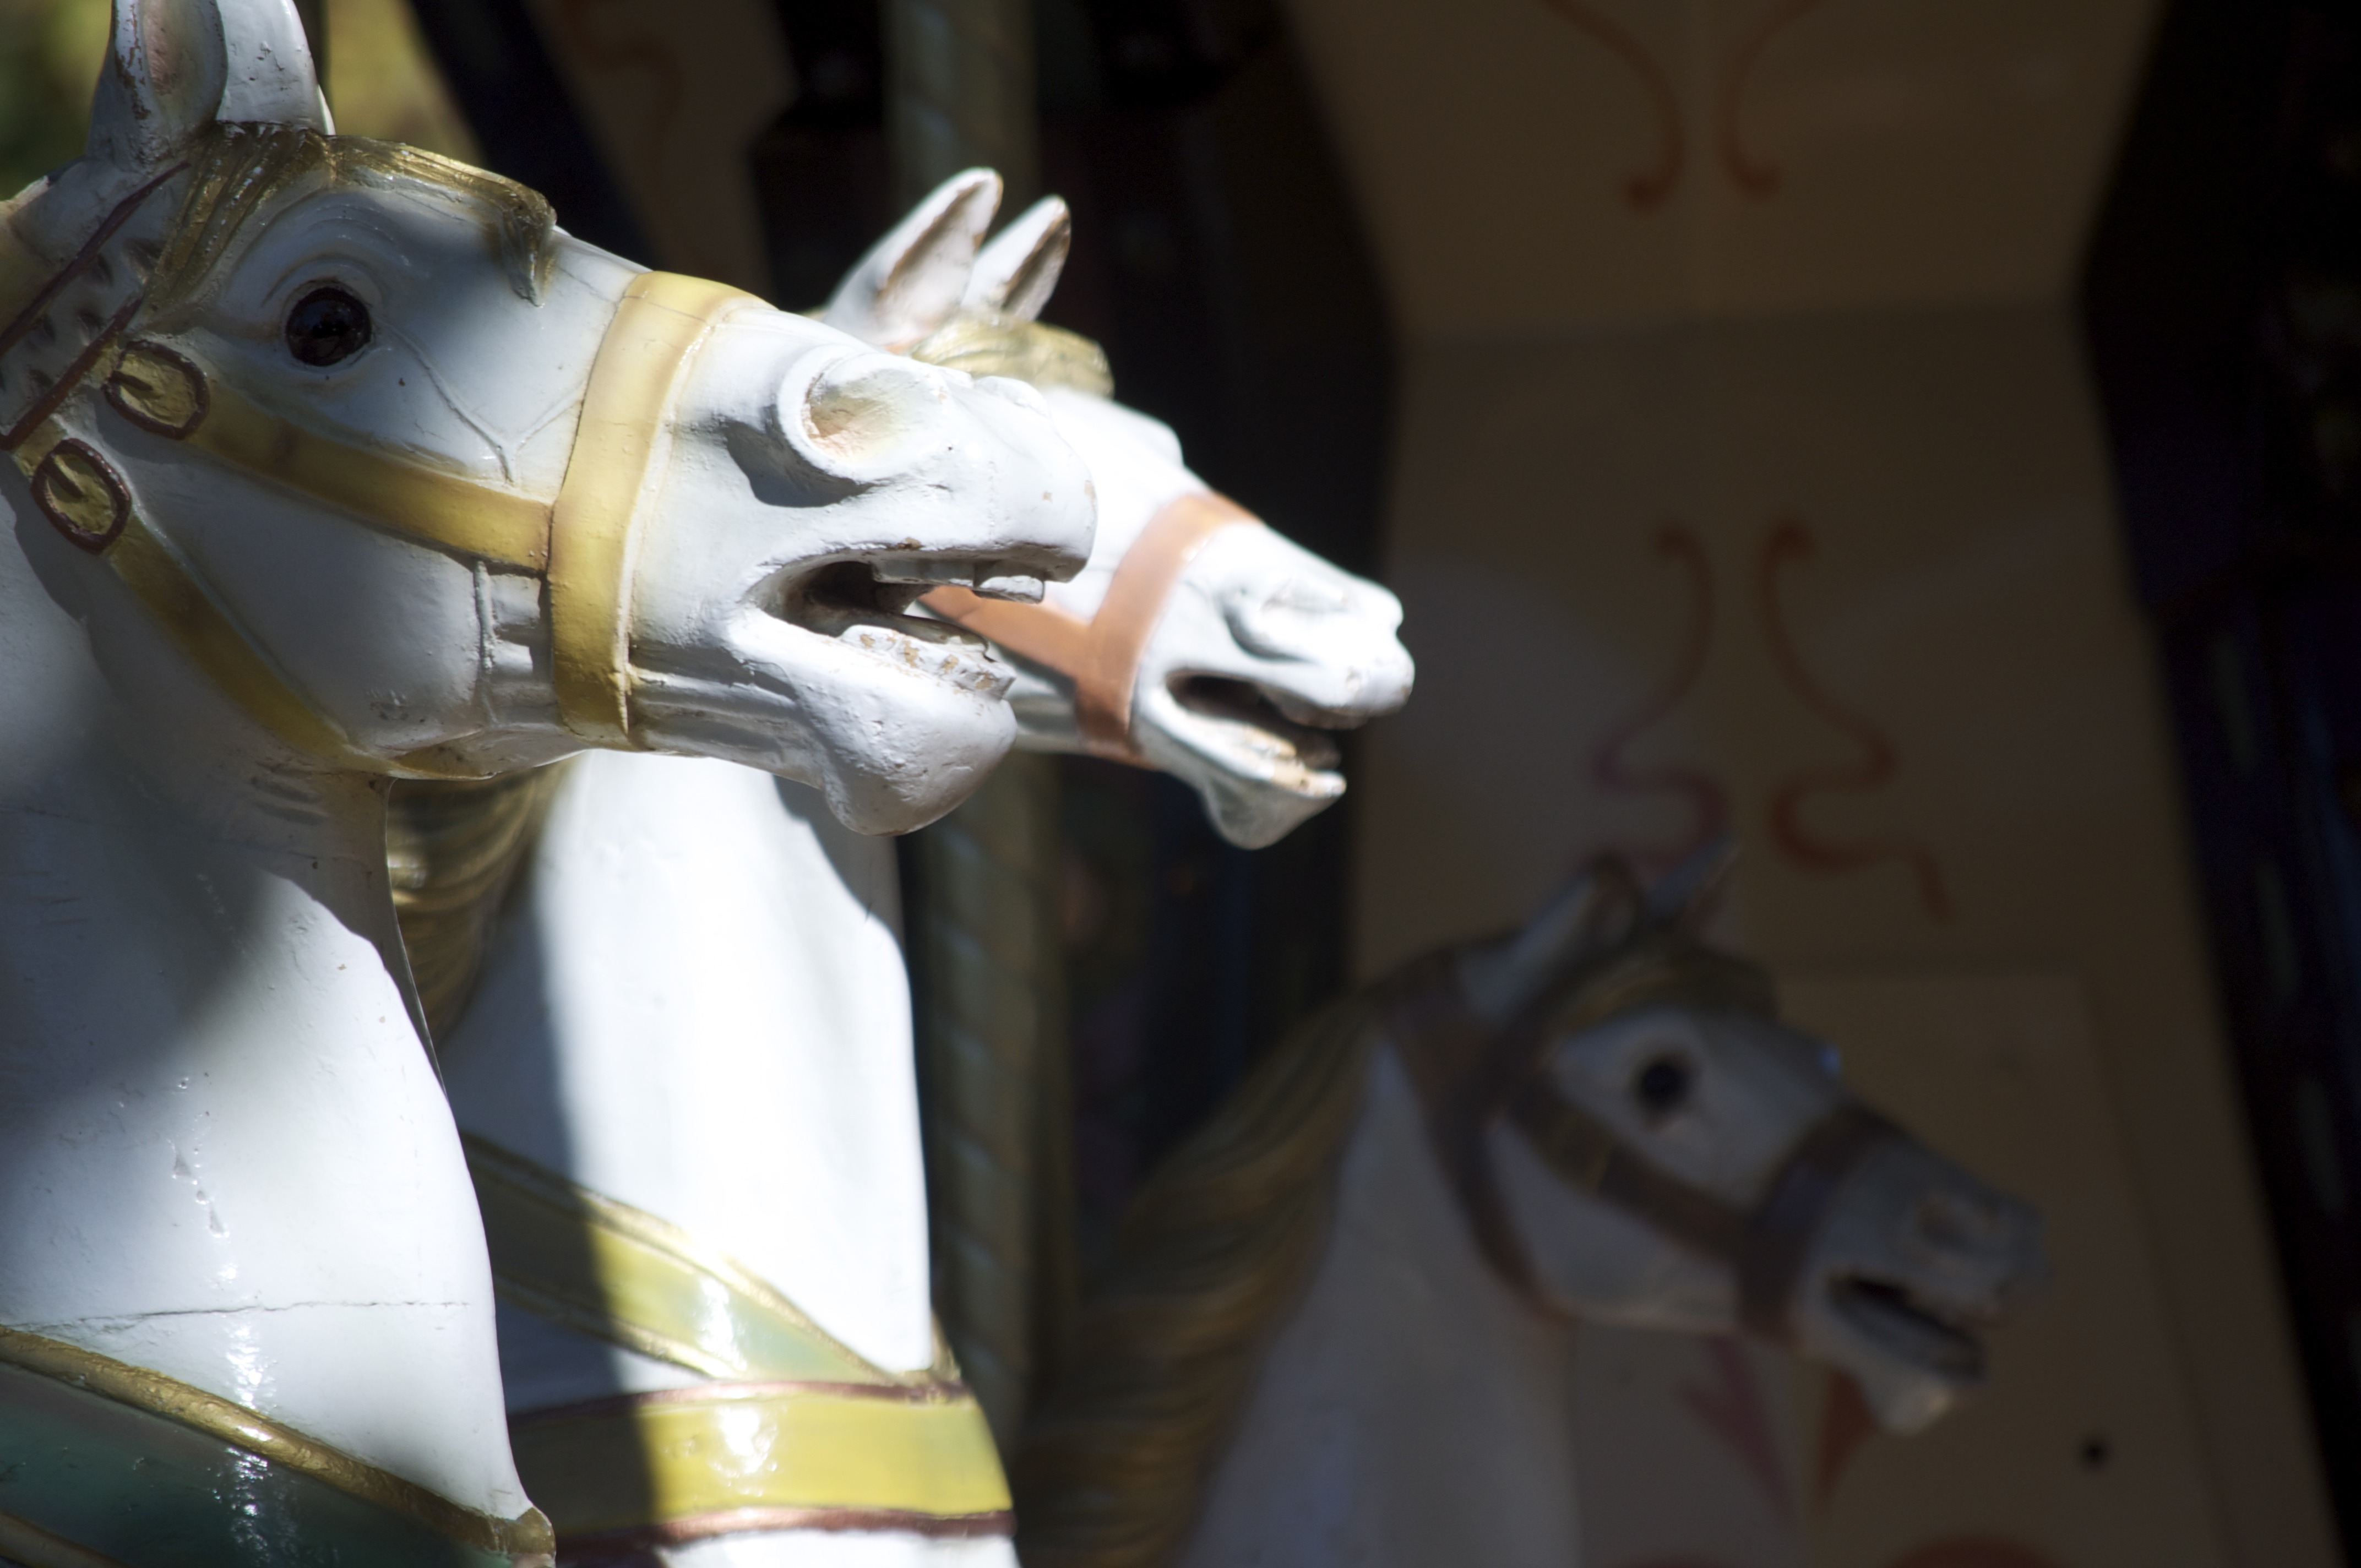
old, statue, sculpture, art, costume, cavallitos, mader